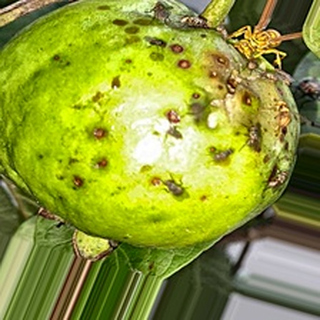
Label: guava_fruit_fly